Castelbiague

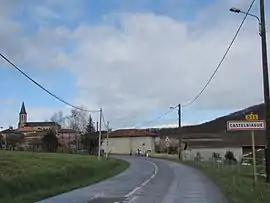
The road into Castelbiague

Castelbiague is a commune in the Haute-Garonne department in southwestern France.